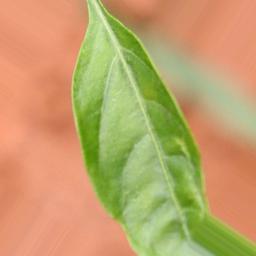
Label: healthy